Lo mein

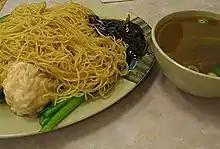
A plate of Cantonese-style lo mein

Lo mein is a Chinese dish with noodles. When prepared in the Cantonese style, it is often topped with or accompanied by meat (such as char siu or beef brisket), wontons, or vegetables, and may be served with a bowl of broth for dipping.